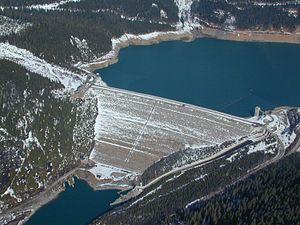
Voici la liste des lieux historiques nationaux du Canada situé en Colombie-Britannique. En mars 2011, on compte 93 lieux historiques nationaux en Colombie-Britannique, dont 13 sont administrés par Parcs Canada. De ce nombre, il faut rajouté aussi un site qui a perdu sa désignation.
Cette liste des plus hauts barrages du monde énumère les barrages de plus de 120 mètres de hauteur. Actuellement le plus haut barrage au monde est le barrage de Jinping I en Chine avec une hauteur de 305 mètres.
Le barrage Mica est un barrage hydroélectrique sur le fleuve Columbia, à 135 kilomètres au nord de Revelstoke, en Colombie-Britannique, au Canada. Sa construction a donné naissance au lac Kinbasket. Il doit son nom à l'abondance du mica dans les roches de la région.